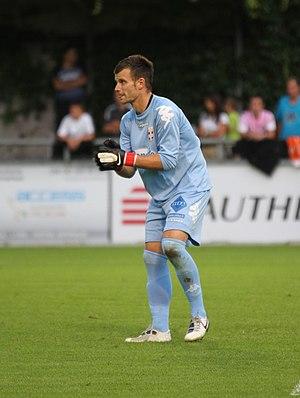
Quentin Westberg, né le 25 avril 1986 à Suresnes, est un footballeur franco-américain qui évolue au poste de gardien de but au Toronto FC.